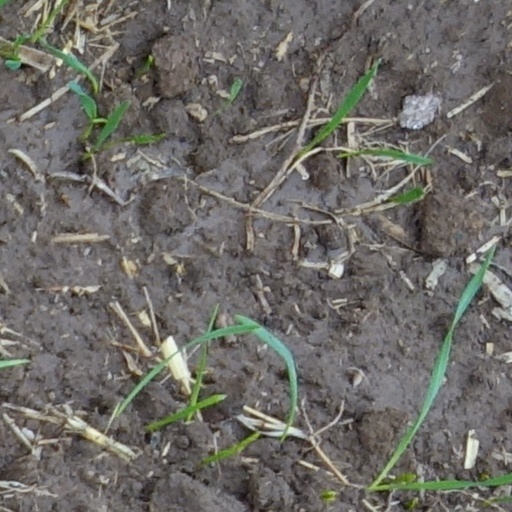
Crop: wheat